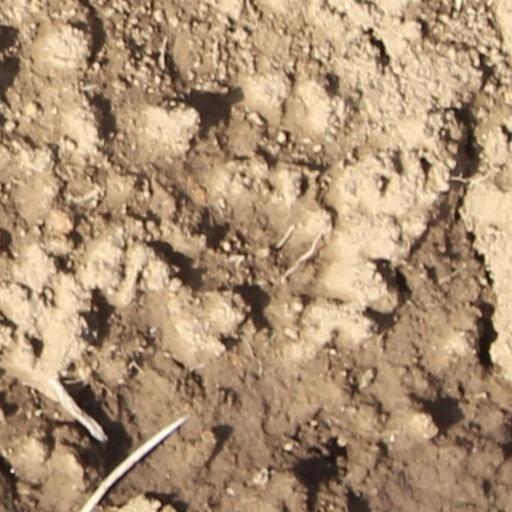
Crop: wheat